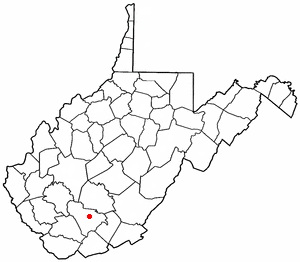
La ville de Mabscott est située dans le comté de Raleigh, dans l’État de Virginie-Occidentale, aux États-Unis. Sa population s’élevait à 1 408 habitants lors du recensement de 2010.